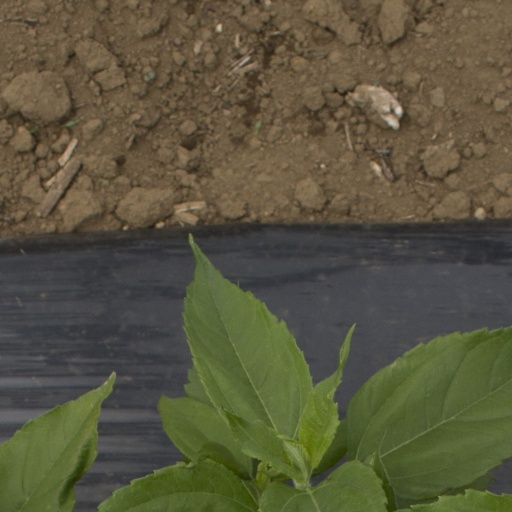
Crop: Jerusalem artichoke